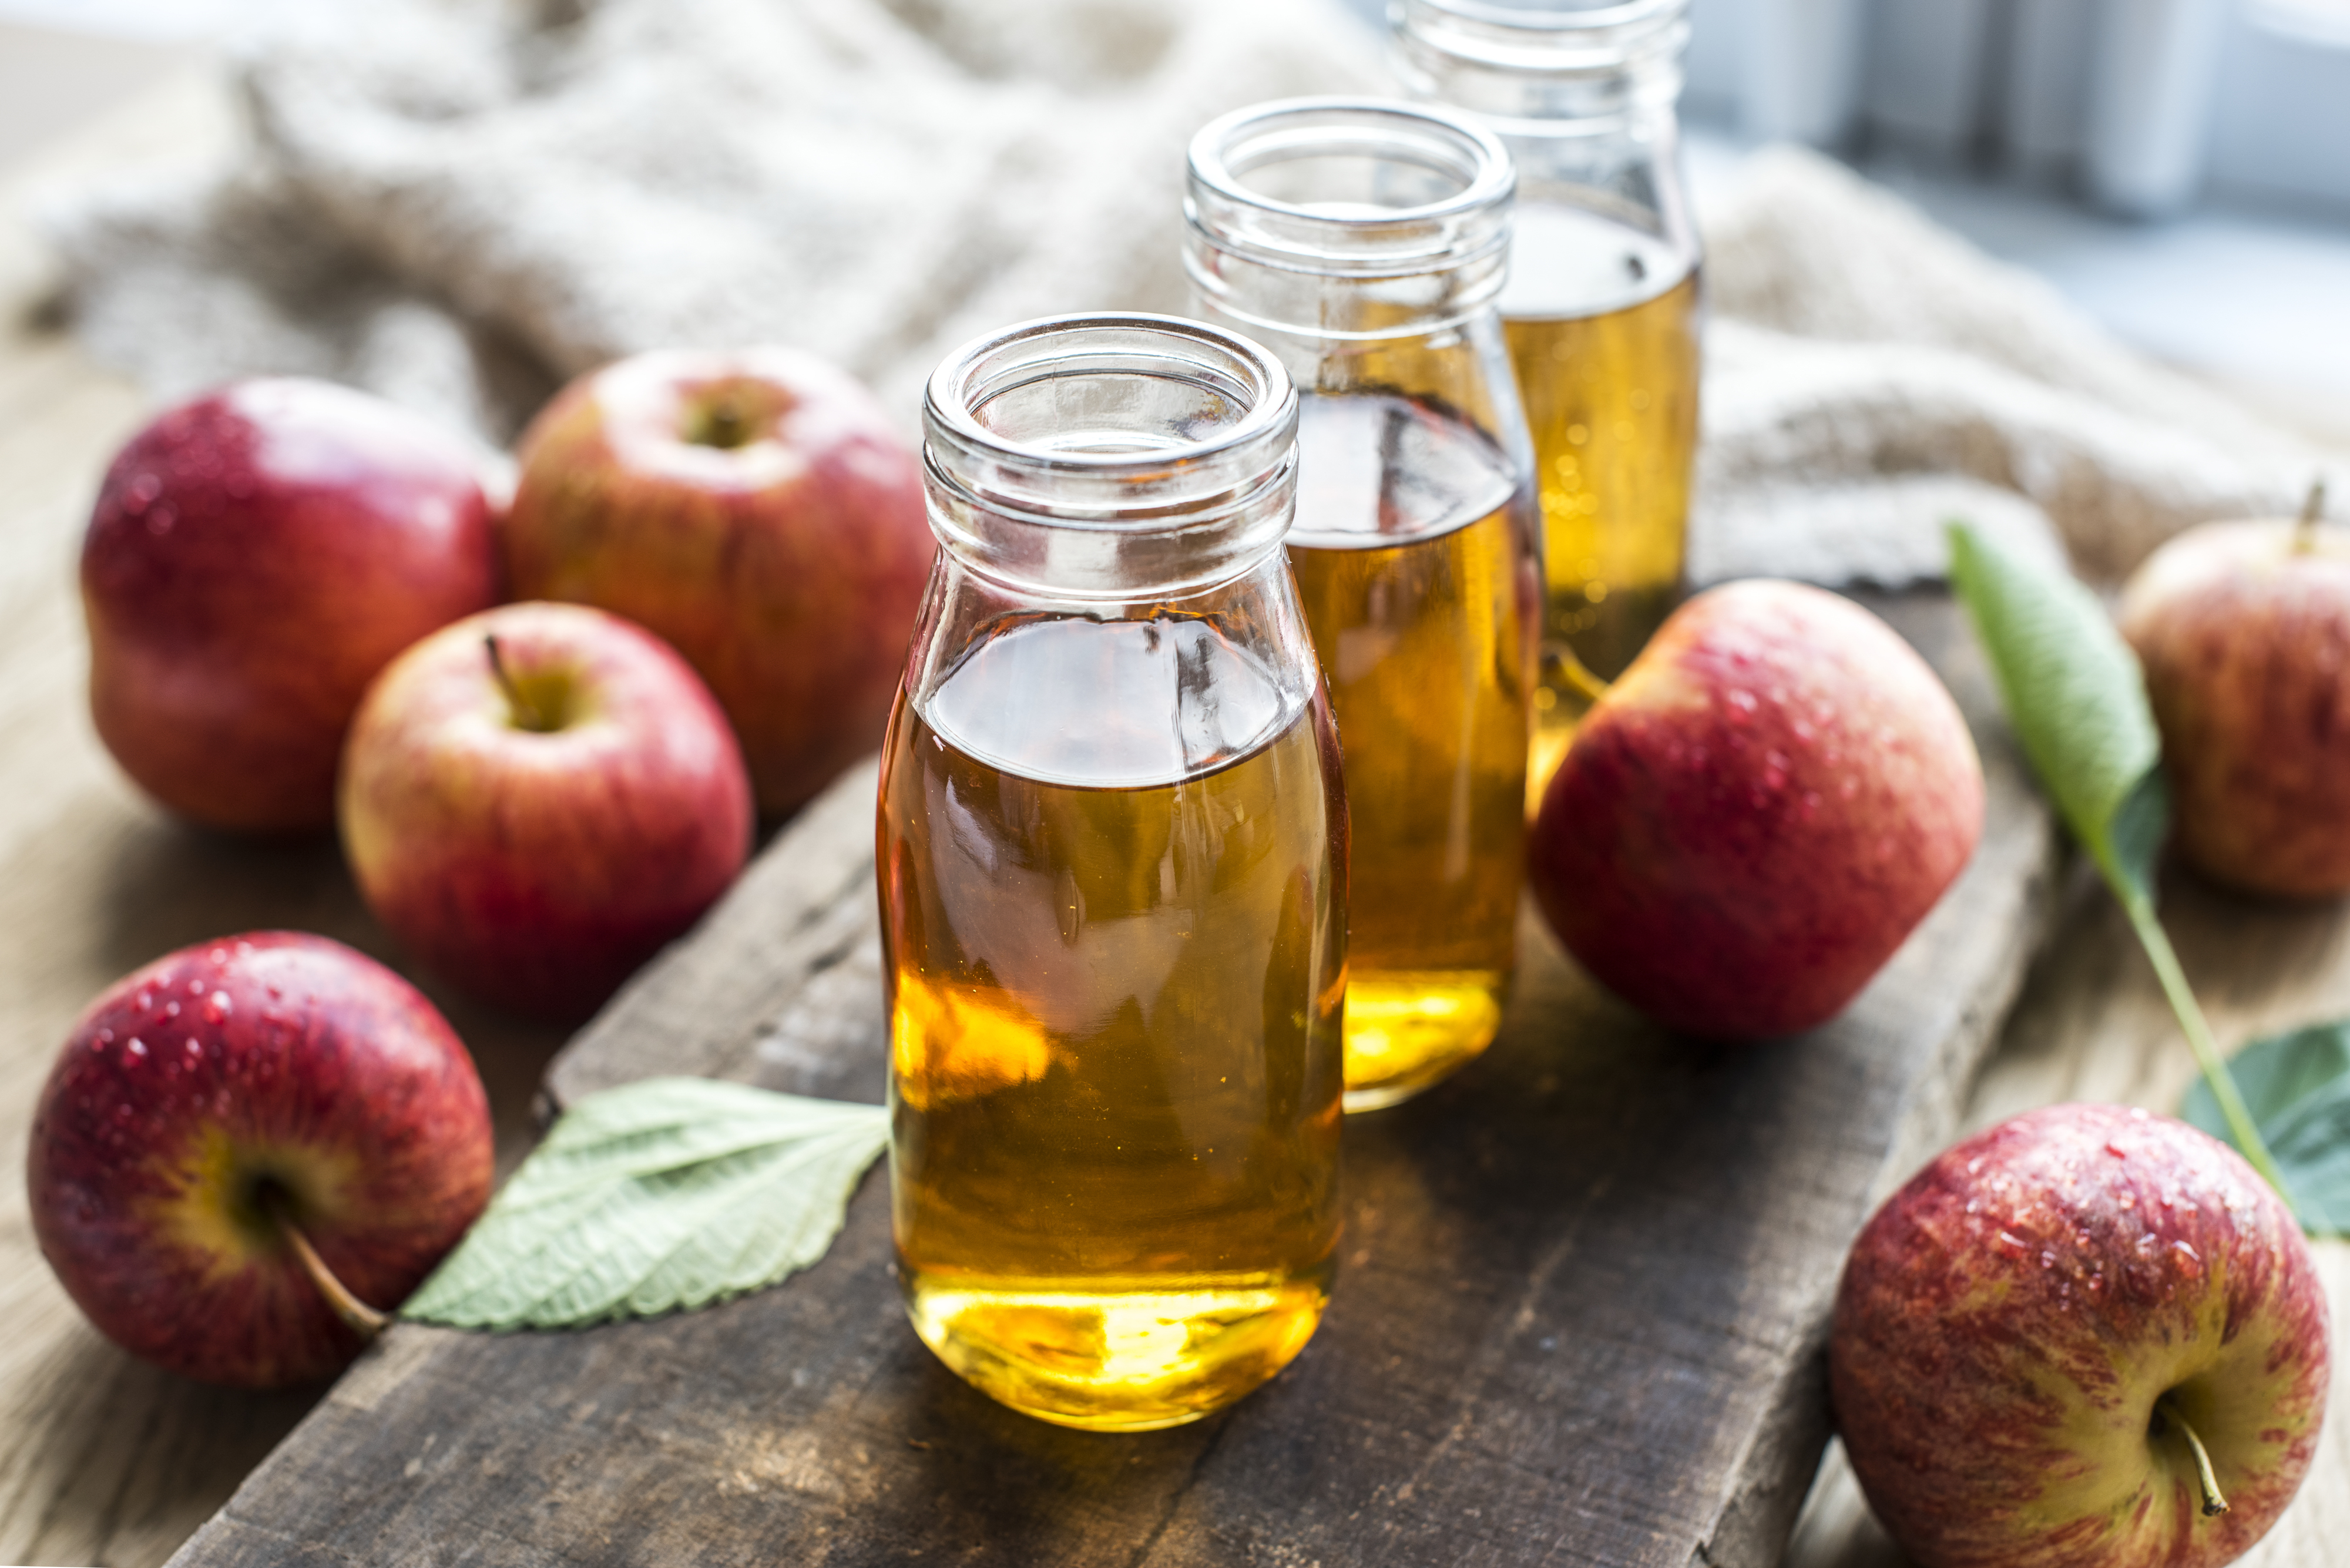
apple, apple juice, beverage, bottle, cider, closeup, cooking, cuisine, diet, dieting, dressing, food, food photography, food styling, fresh, freshly squeezed, fruit, glass, glass bottle, harvest, health, healthy, homemade, ingredient, juice, liquid, macro, natural, nutrition, organic, raw, rustic, sweet, vegetarian, vinegar, wooden, natural foods, Apple cider vinegar, superfood, product, plant, apple cider, produce, local food, drink, non alcoholic beverage, pectin